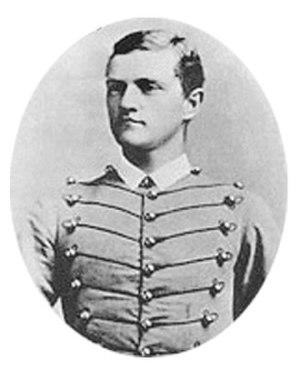
John Joseph Pershing, né le 13 septembre 1860 dans le Missouri et mort le 15 juillet 1948 à l'hôpital Walter Reed à Washington, D.C., est un militaire américain. Il commande le Corps expéditionnaire américain en Europe à partir de 1917 lors de la Première Guerre mondiale. Il est le seul général, avec George Washington, à avoir obtenu le grade de General of the Armies.